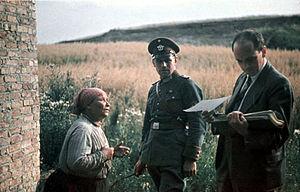
Robert Ritter, né le 14 mai 1901 à Aix-la-Chapelle et mort le 17 avril 1951 à Oberursel, est un psychologue et médecin allemand. Théoricien raciste national-socialiste, il dirige le « Service de recherche d'hygiène raciale », créé en 1936 au sein du Reichsgesundheitsamt.
L’hygiène raciale est un concept raciste introduit par le médecin Alfred Ploetz en 1904 dans un article de la publication Archives de biologie raciste et sociale. D'emblée, les propositions de ce texte visant à soigner une population plutôt qu'un individu le placent dans le registre des pseudo-sciences.